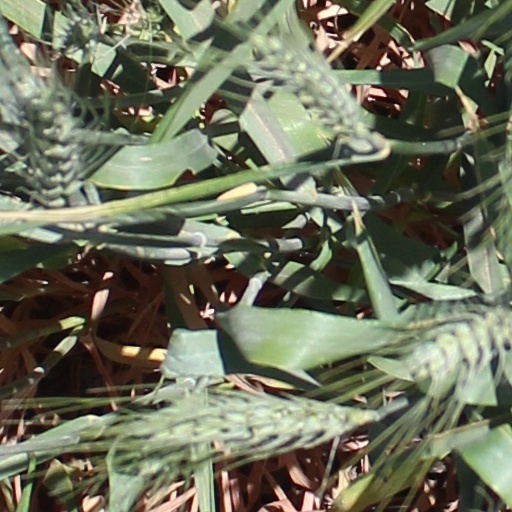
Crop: wheat